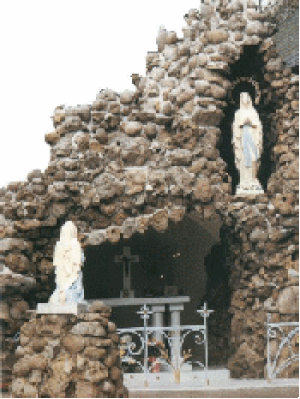
Grotte Notre-Dame de Lourdes de Féchain.
Féchain est une commune française située dans le département du Nord en région Hauts-de-France.